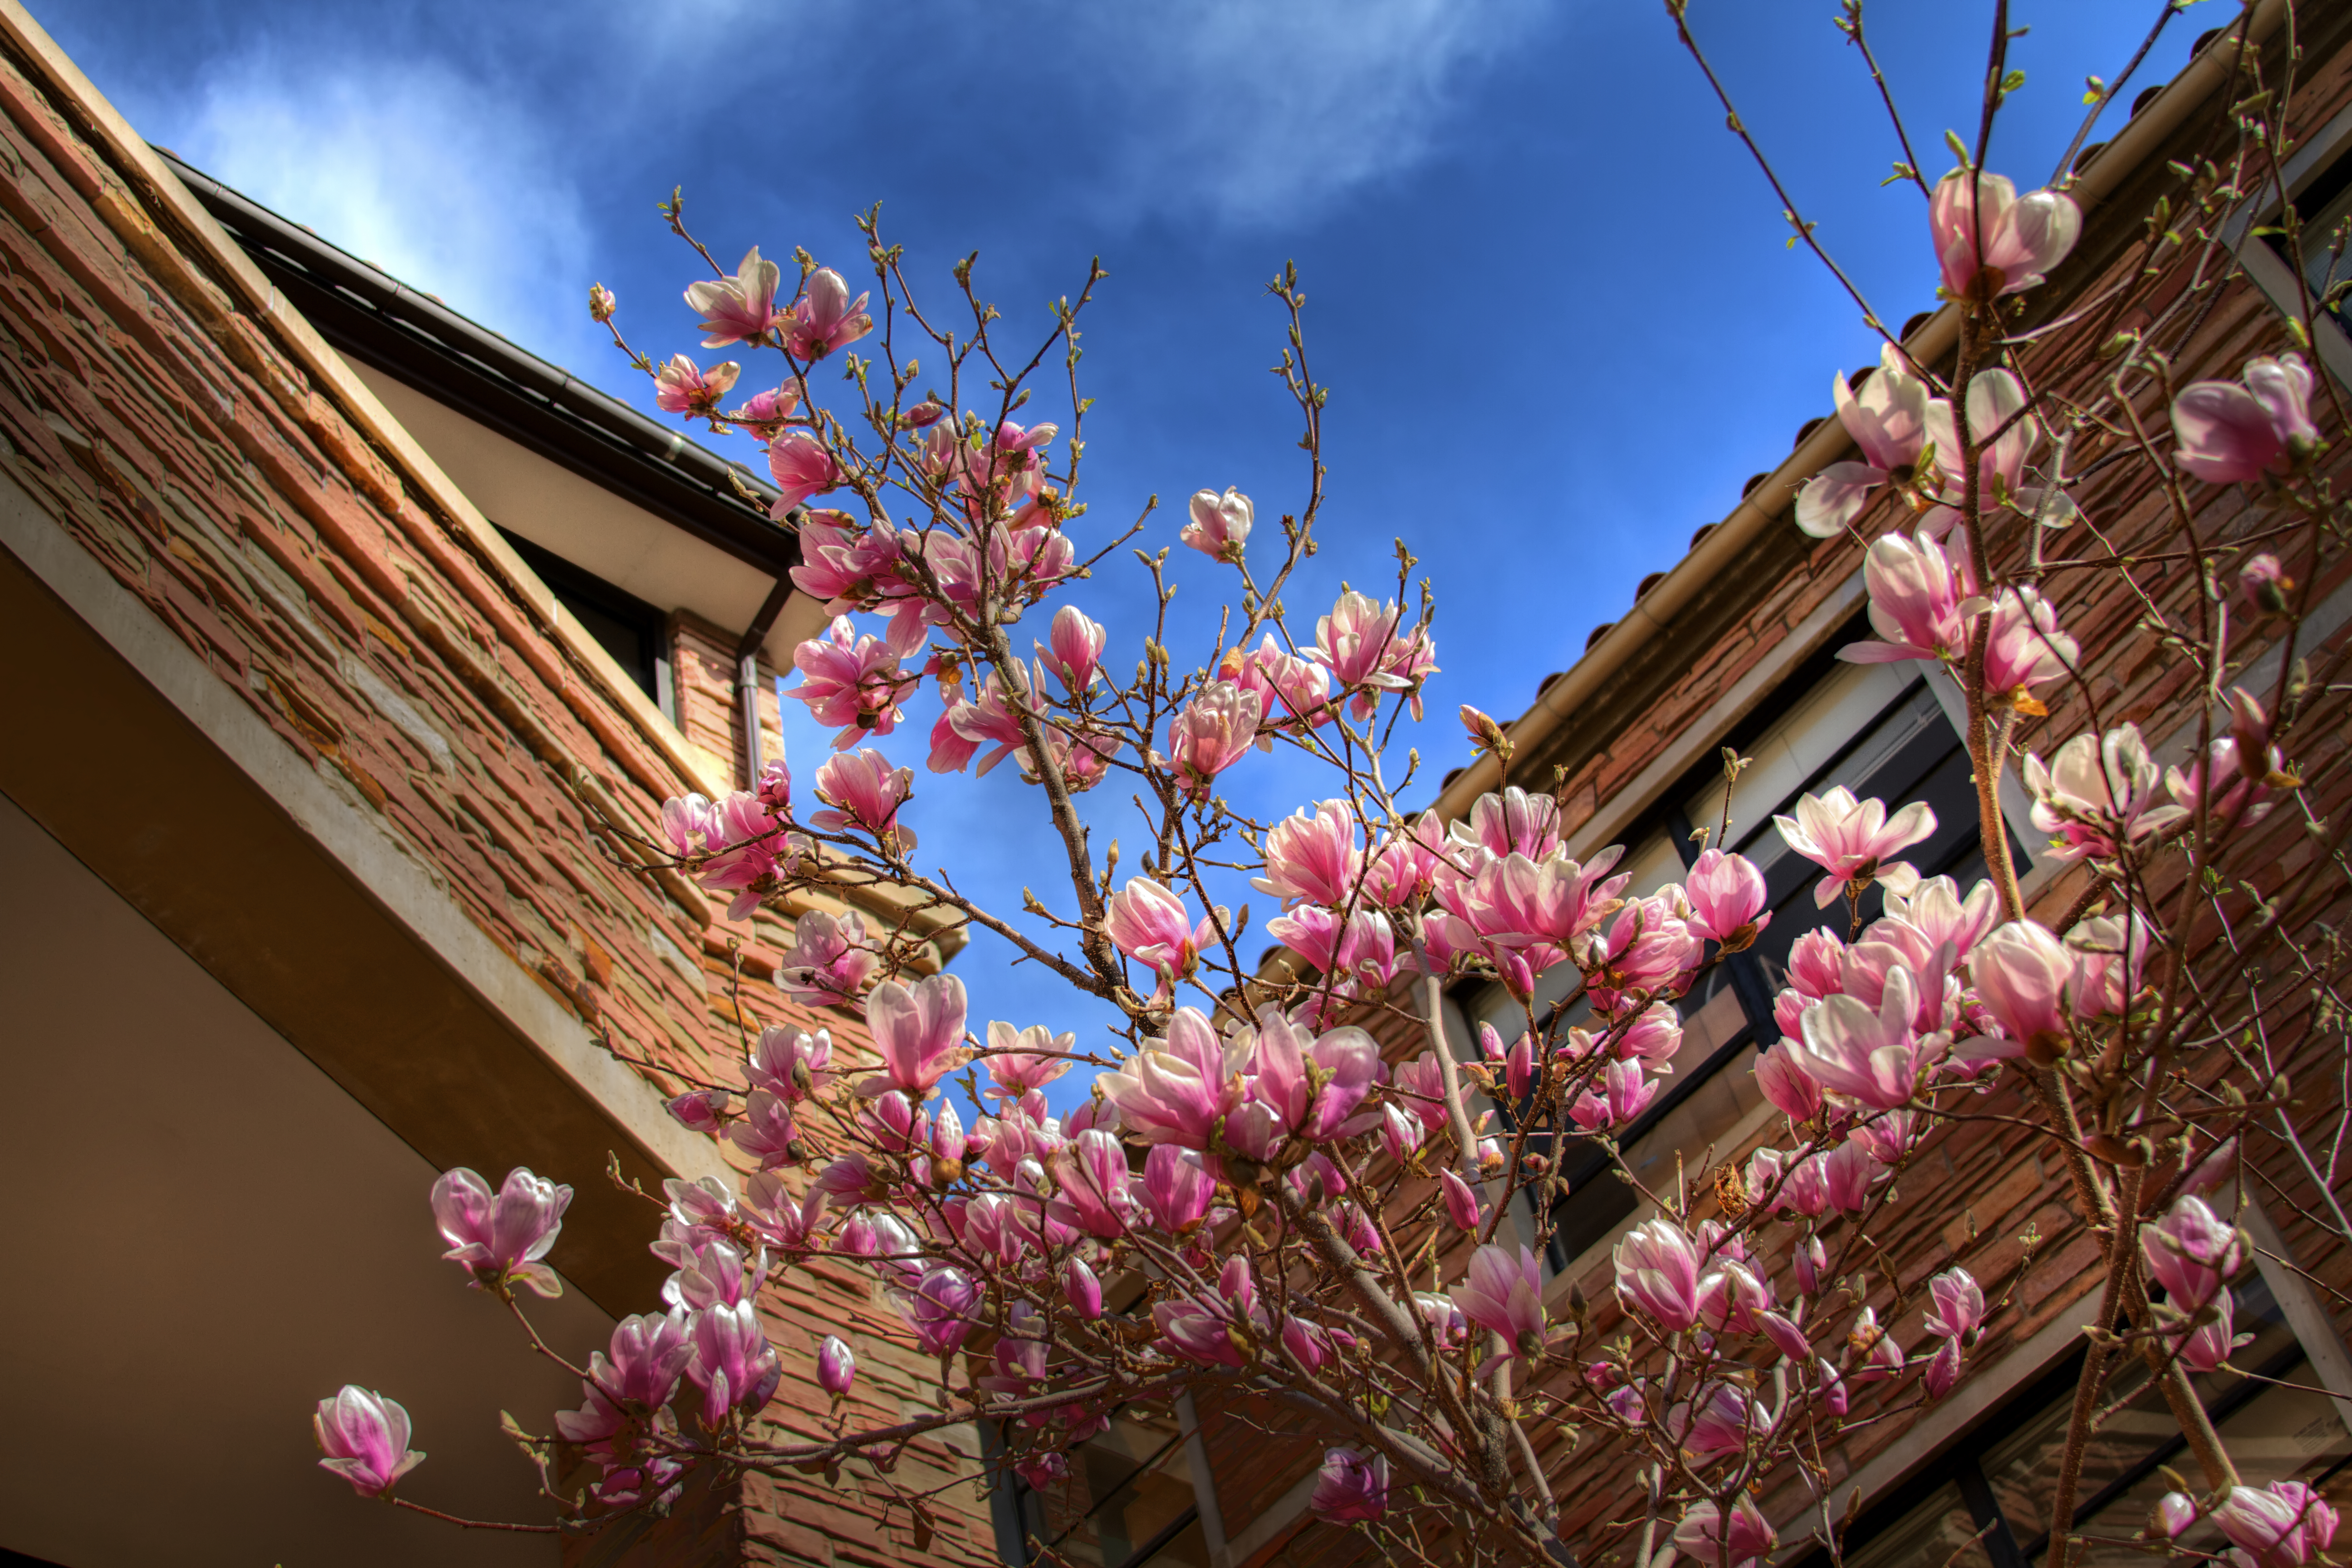
tree, blossom, plant, flower, spring, color, canon, cherry blossom, flowers, hdr, colorado, university, canon7d, boulder, cu, 7d, photomatix, tonemapped